Jesus Christ Superstar (film)

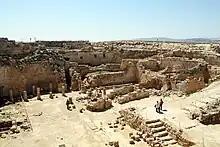
Upper Herodium.

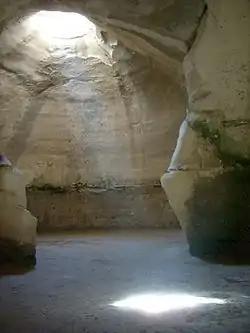
Beit Guvrin caves.

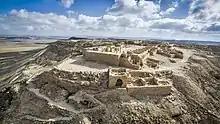
Avdat.

Shooting of "Jesus Christ Superstar" took place at more than 20 locations in four Palestinian and Israeli camp bases, those being Jerusalem, Dead Sea, Beersheba, and Nazareth; the most utilized location was Herodium in the West Bank. The budget was set at just under $3.5 million, partially supported by the Israeli government; in addition to a 23.5% rebate on import of foreign currency, some senior officials, who were trying to start an Israeli Film Centre, funded the project. Jewison, in return, wrote a piece for "Variety" promoting Israeli areas for shooting locations. As he wrote, "there is a spirit in the country and among its people that grabs you, and if you spend any time there you will never be the same." For their performances, Elliman, Neeley, and Anderson each received, while Jewison was paid a reduced fee of $15,000, in exchange for 10% of the film's worldwide profits.